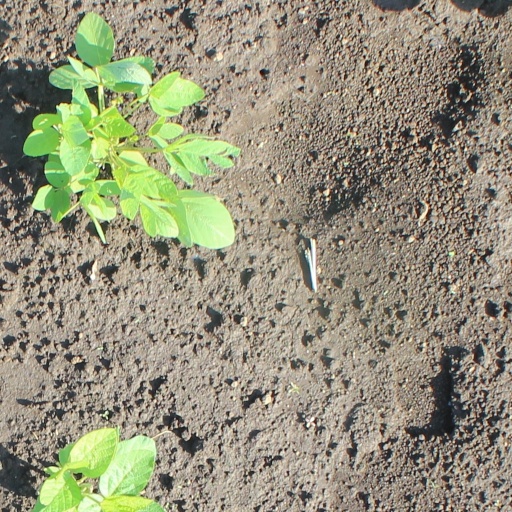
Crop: soybean